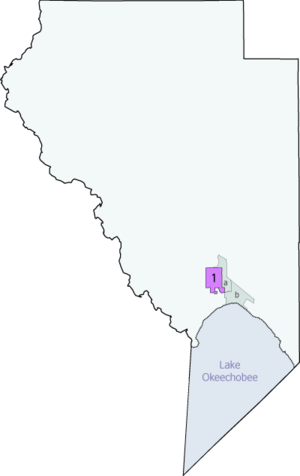
Le comté d'Okeechobee est un comté situé dans l'État de Floride, aux États-Unis. En 2005, la population était estimée à 39 836 habitants. Son siège est Okeechobee. Le comté a été fondé en 1917 et doit son nom au lac Okeechobee, qui doit lui-même son nom des mots Hitchitis Oka et chobi.